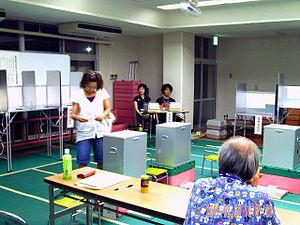
Les 45ᵉ élections à la Chambre des représentants ont eu lieu au Japon le 30 août 2009, un mois avant la fin officielle de la législature issue des précédentes élections de 2005, pour renouveler les 480 élus de la chambre basse de la Diète nationale japonaise.